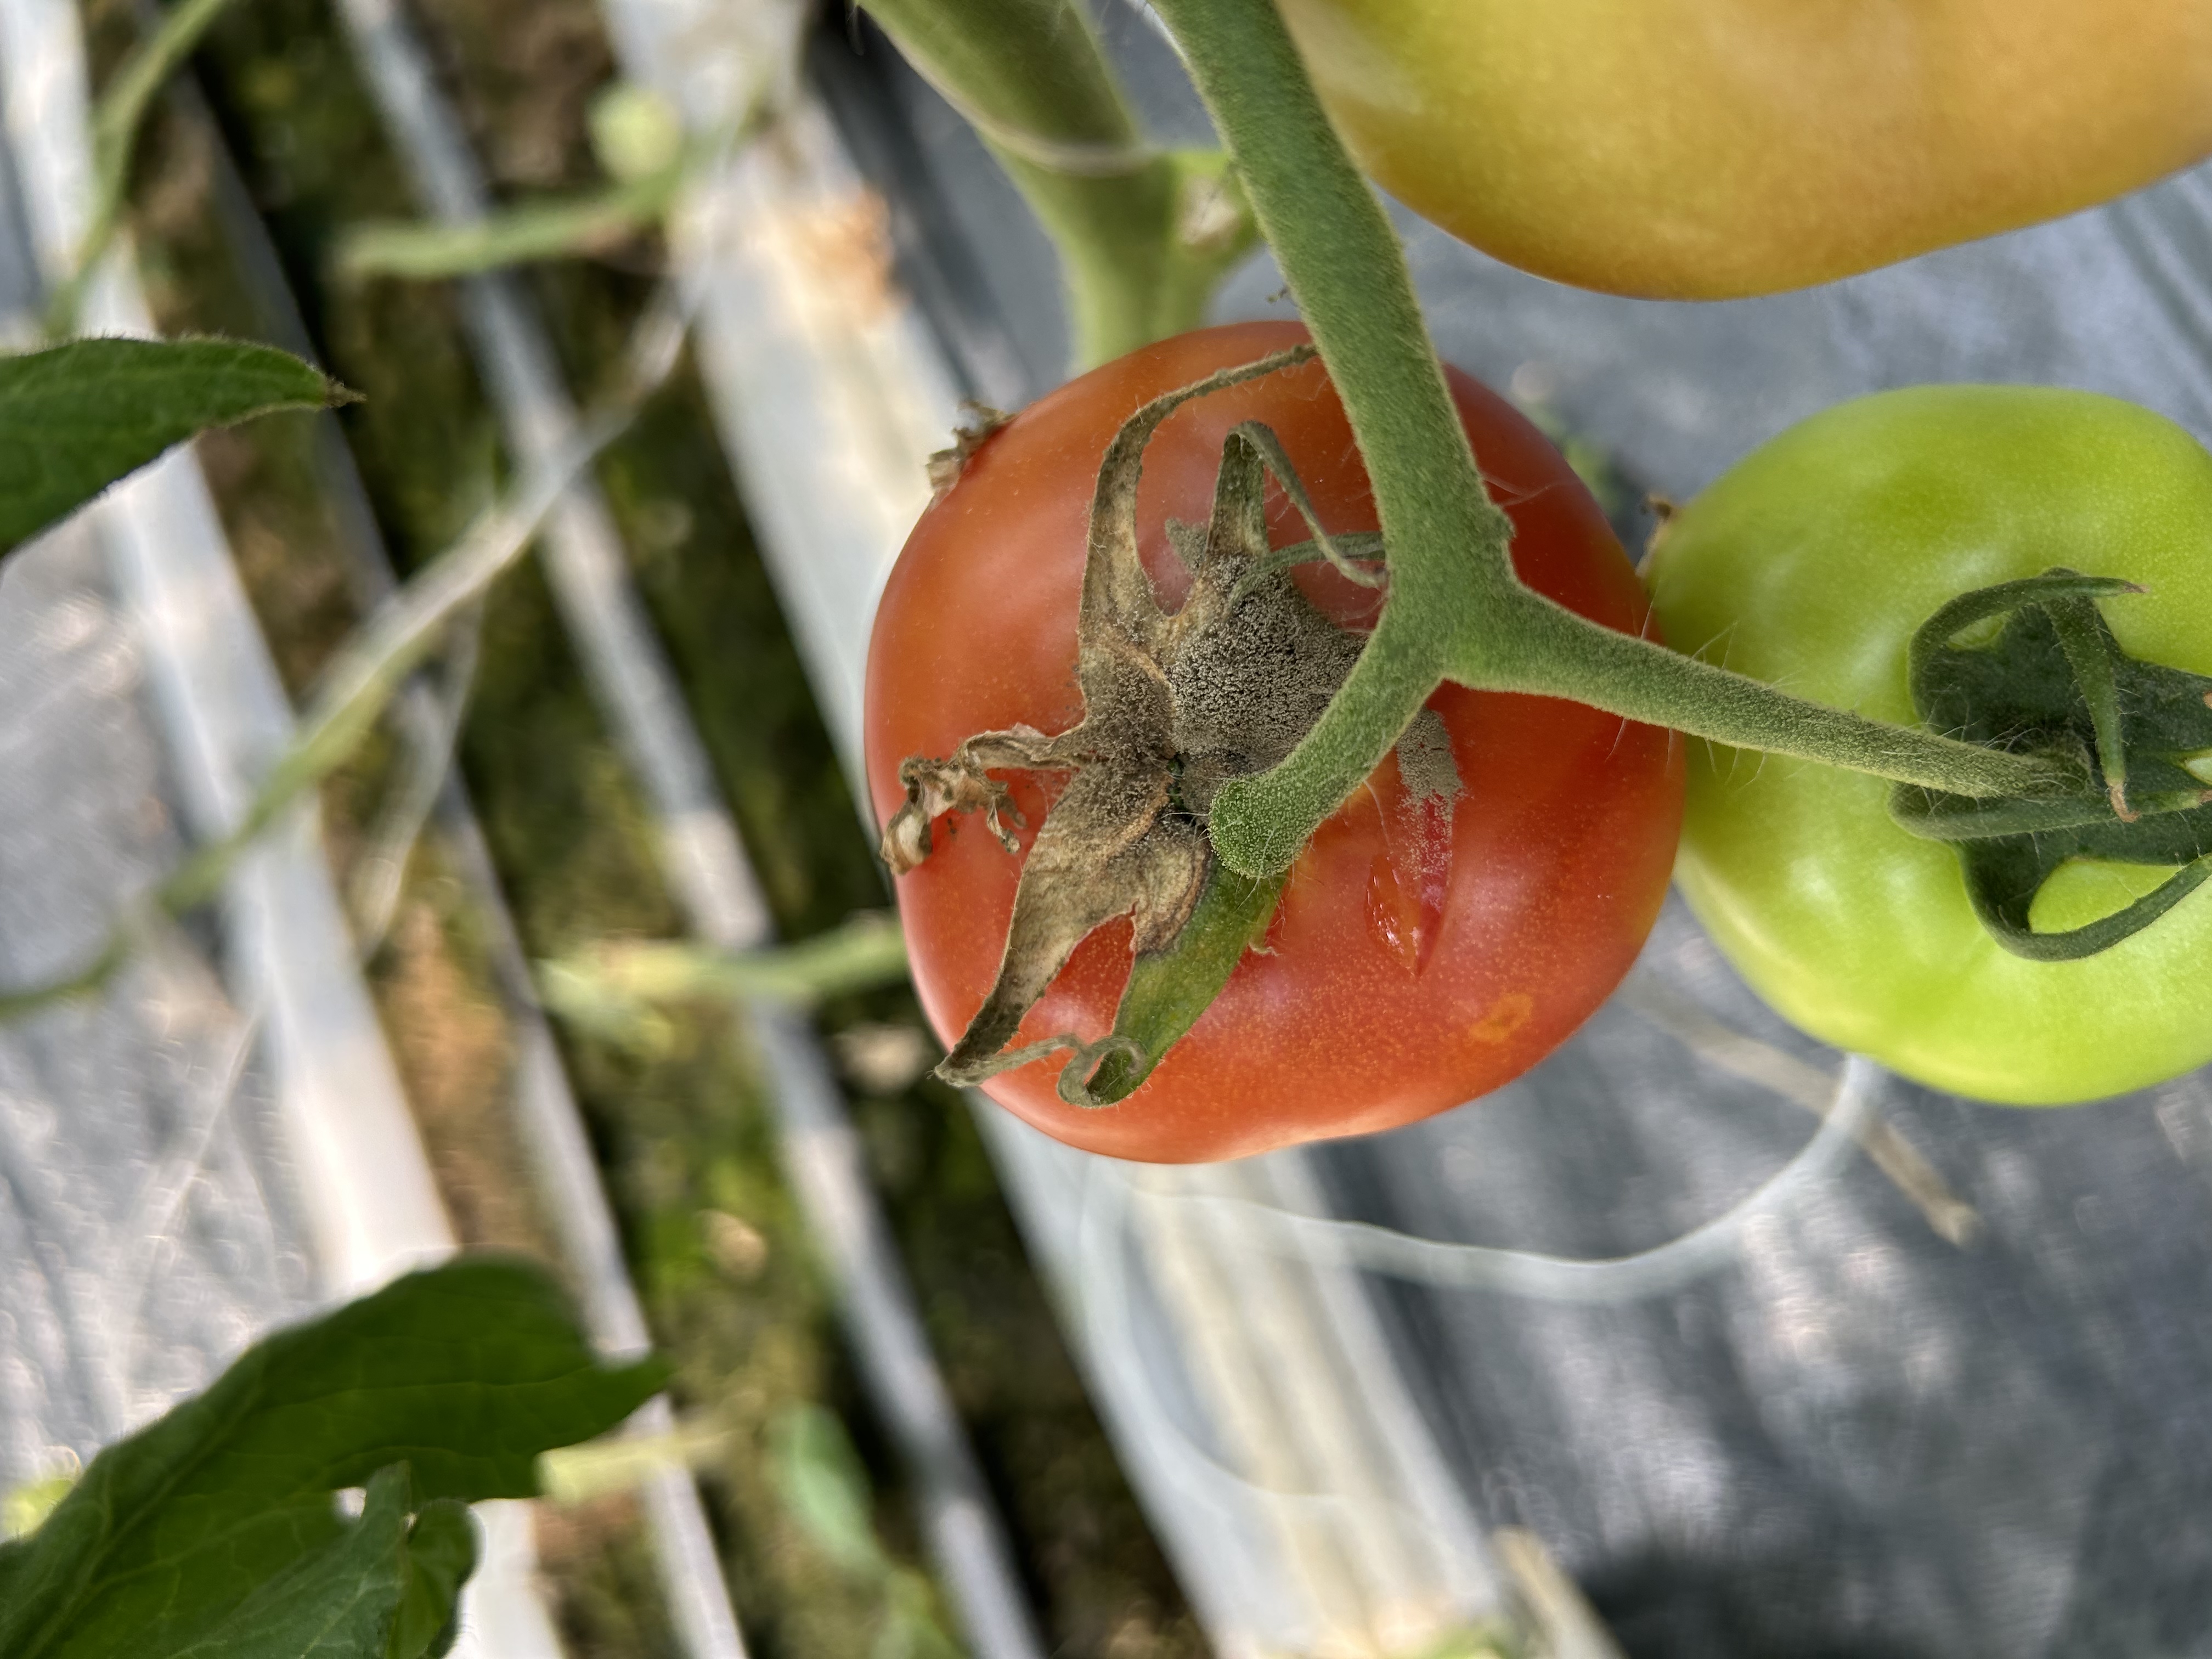
Disease: GrayMold